PhONEday

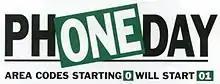
Logo used in informational material.

PhONEday was a change to telephone numbering in the United Kingdom on Sunday 16 April 1995. A shortage of unique telephone numbers in the old dialling system meant that it was becoming increasingly difficult in certain areas of the country to assign unique numbers to new subscribers. To counteract this, dialling codes starting with 0 were changed to start with 01. In Bristol, Leeds, Leicester, Nottingham and Sheffield, the existing area codes, were entirely replaced with new codes comprising 4 digits, and the subscriber numbers lengthened from 6 to 7 digits. The changes made possible the ability to provision new numbers in each of these five cities. It also had the effect of assigning all geographic landline telephone numbers into one range of numbers starting with 01, allowing for further changes to be made at the Big Number Change in 2000. A £16m advertising campaign, and an eight-month parallel period during which both old and new codes were active, preceded the change. PhONEday followed a change made in May 1990, when the old London area code 01 was released from use, permitting all United Kingdom geographic numbers to begin with this prefix. Originally planned in 1991 to take place in 1994, in 1992 the change was postponed until the Easter Sunday bank holiday in 1995.